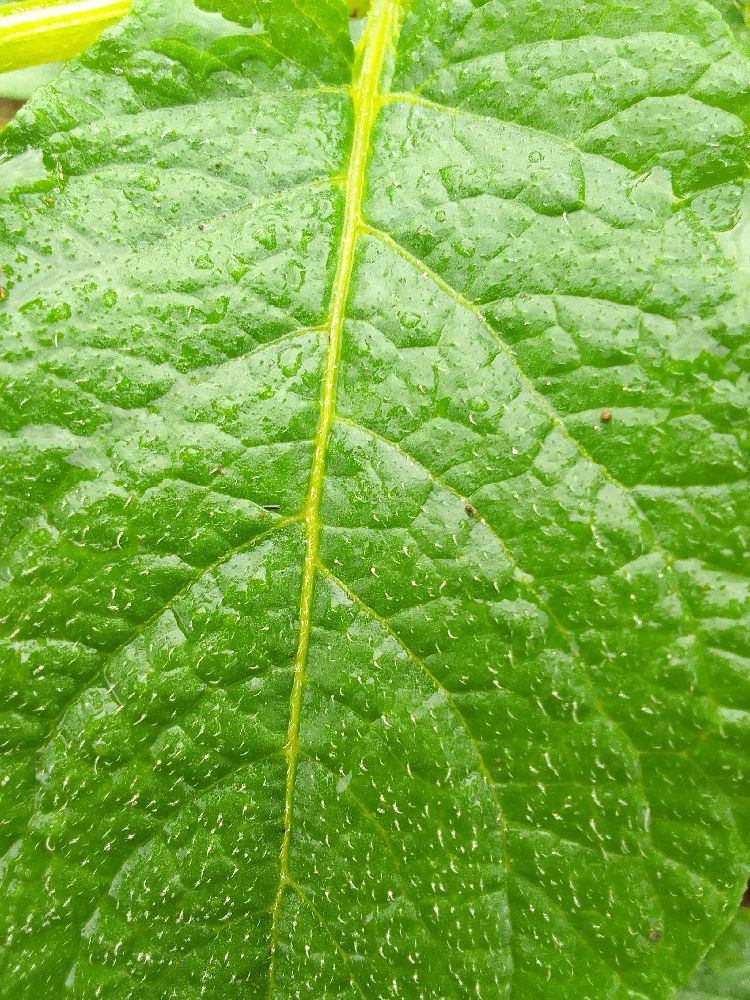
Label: Healthy